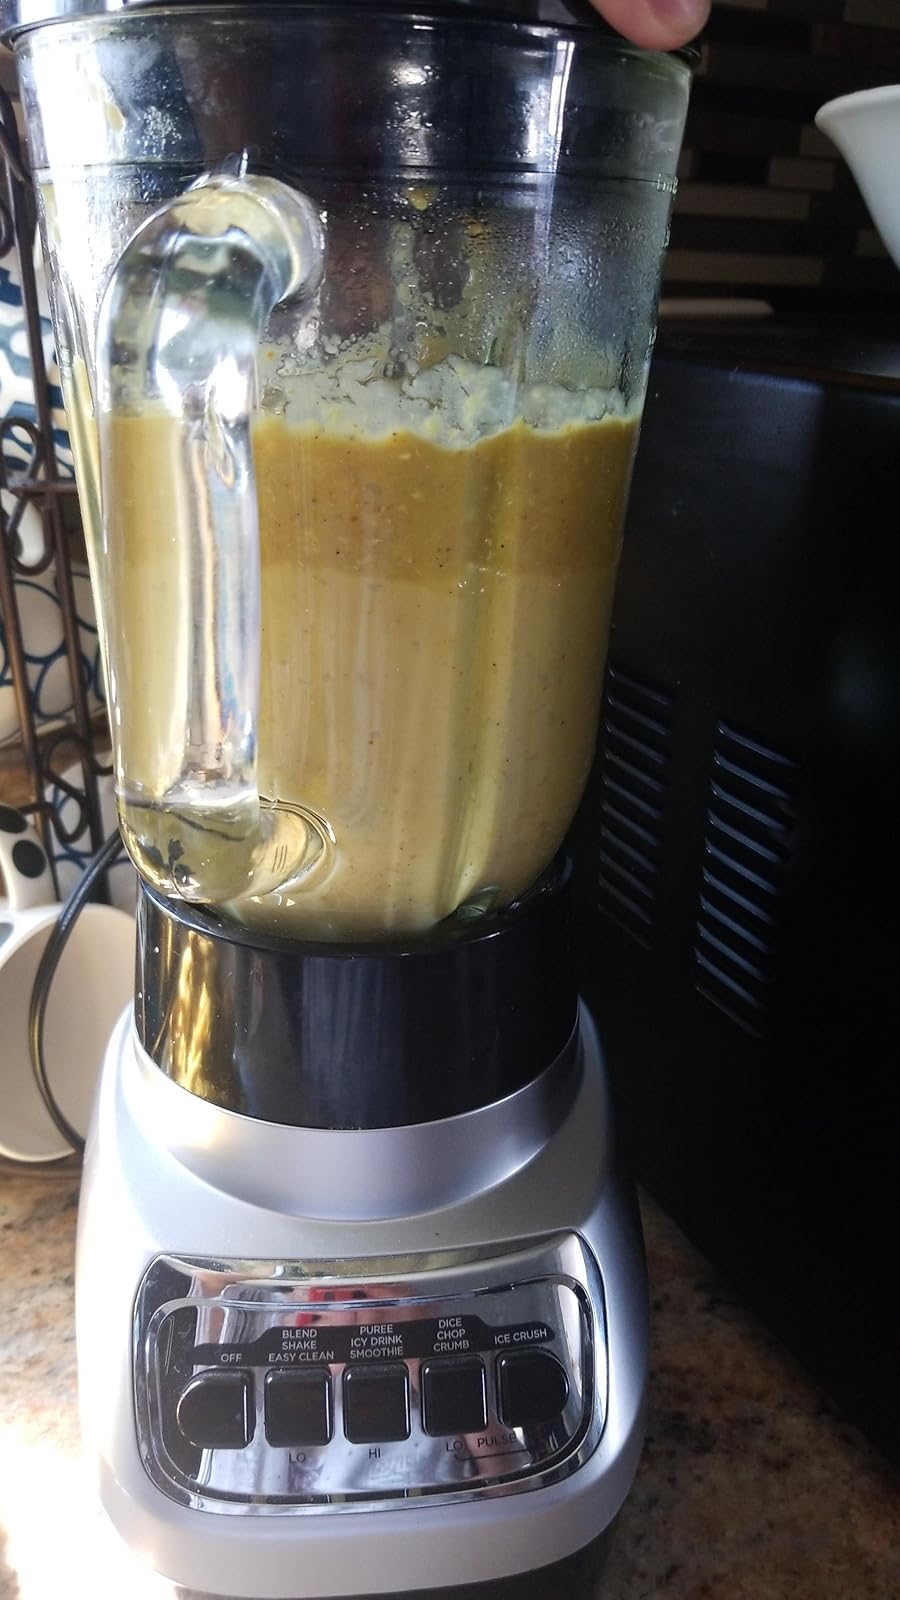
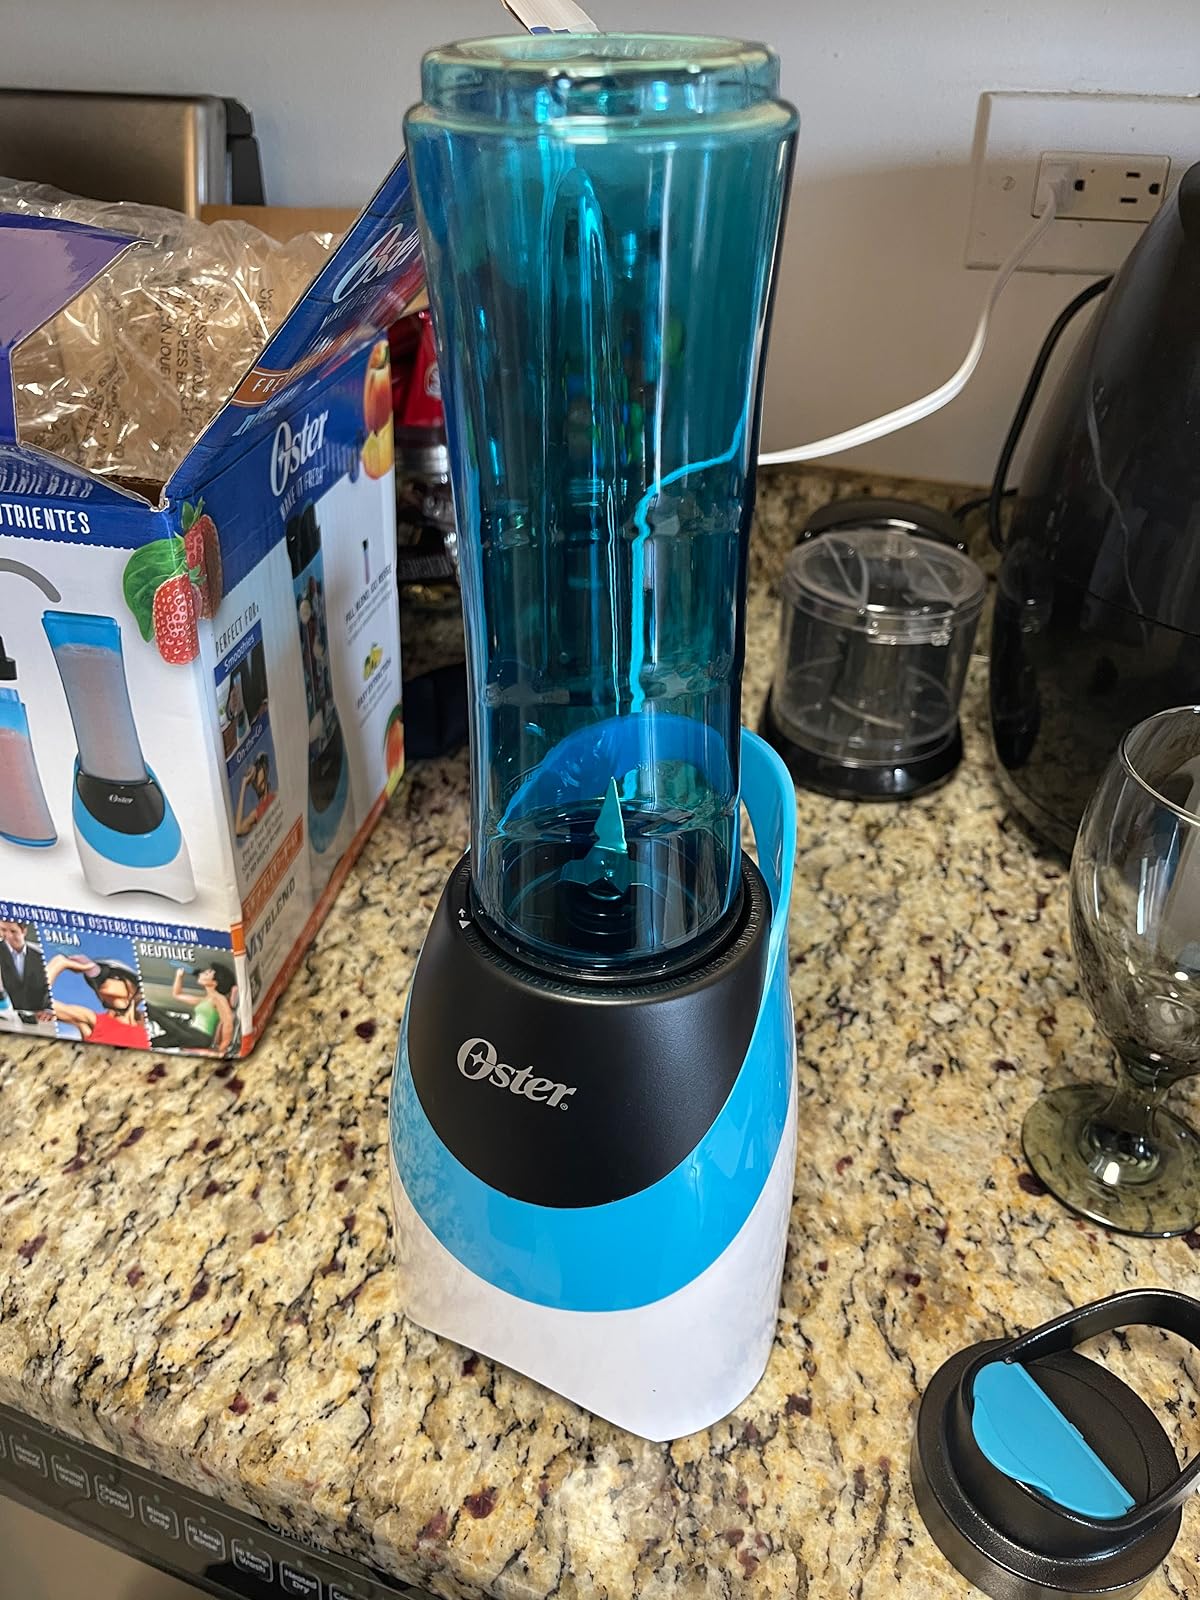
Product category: items_blender
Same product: no